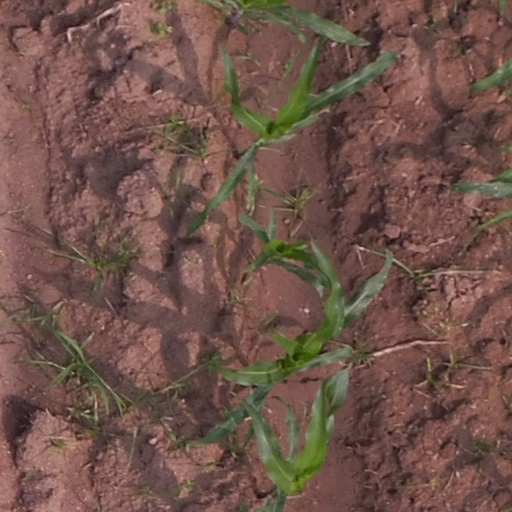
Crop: maize; corn